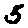
Label: 5